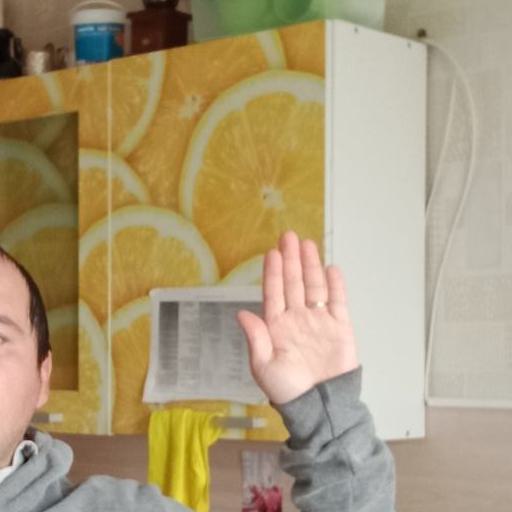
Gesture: stop